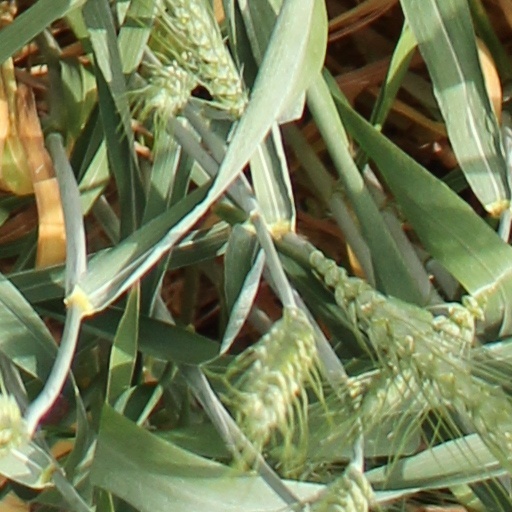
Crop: wheat